Pablo Acosta Villarreal

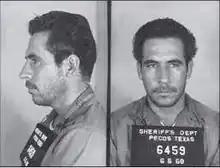
31 year old, Pablo Acosta Mugshot 1968, in Texas

There is a popular rumor in Mexico that states that he was an informant for the US government on communism and guerrilla movements near the Mexico-US border. As narrated by the famous Mexican-folk (norteño) group Los Tigres del Norte, in the drug-ballad (narco-corrido) called "El Zorro de Ojinaga", written by Paulino Vargas, that narrates some of the exploits of Acosta.